David Morris (skier)

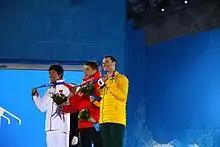
Sochi 2014 Men's Aerial Skiing Medallists. Anton Kushnir (Gold), David Morris (Silver), Jia Zongyang (Bronze)

Morris won his first medal (a Silver) in an International Skiing Federation (FIS) race (USA selections) on 20 December 2007 in Park City and has gone on to become Australia's most successful male Aerial Skier, finishing the 2012/13 season ranked second in the World Cup standings. He has achieved a number of wins in various FIS Competitions.